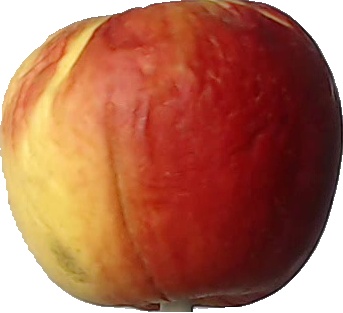
Label: apple_red_yellow_1